Minicoy

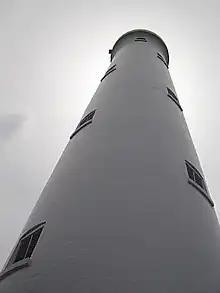
Worm's-eye view of the Lighthouse in Minicoy island

In December 1976, India and the Maldives signed a maritime boundary treaty whereby Minicoy was placed on the Indian side of the boundary. India and Maldives officially and amicably decided their maritime boundary in 1976, in 1982 when the brother of the President of Maldives Maumoon Abdul Gayoom, Abdulla Hameed declared that the neighbouring Minicoy Island that belonged to India were a part of Maldives; Maldives quickly and officially denied that it was laying claim to the island.